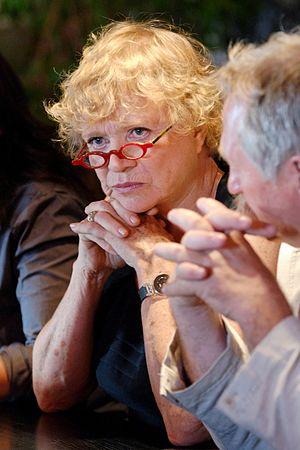
Eva Joly et José Bové à la conférence de presse précédant le meeting d'Europe Écologie au Zénith le 3 juin 2009, dans le cadre de la campagne française pour les élections européennes de 2009.
L’affaire Dumas est une affaire politico-financière française dont les faits se sont déroulés au début des années 1990. Elle concerne des sommes détournées d’une entreprise pétrolière alors publique, Elf Aquitaine, par ses dirigeants : Loïk Le Floch-Prigent et Alfred Sirven. Dans le cadre de cette affaire, une grande partie de l’argent détourné a profité à Christine Deviers-Joncour qui était la maitresse du ministre des Affaires étrangères de l’époque, Roland Dumas. Ce dernier qui avait été soupçonné de corruption et de complicité a finalement été reconnu innocent après son second procès.
L'entreprise d'exploitation, raffinage et de distribution pétrolière Elf-Aquitaine a été impliquée dans de nombreuses affaires médiatiques comme l'affaire des avions renifleurs au début des années 1980. Ce que l'on nomme l'« affaire Elf » est un vaste scandale et longue affaire politico-financière qui a éclaté en 1994, sur des détournements totalisant 504 millions $, à la suite d'une enquête de la Commission des opérations de bourse sur le financement de l'entreprise textile Bidermann par Elf entre 1989 et 1993. Cette affaire est considérée comme « le plus gros scandale politico-financier et de détournements de fonds dans une démocratie occidentale depuis la fin de la Seconde Guerre mondiale ».
L’affaire des frégates de Taïwan est liée à un contrat d’armement signé en août 1991 qui prévoyait la vente par des industries françaises de six frégates devant servir à la marine taïwanaise. À cette occasion, plus de 500 millions de dollars furent versés sous la forme de commissions aux autorités chinoises et taïwanaises. Parmi celles-ci une partie est revenue en France sous la forme de rétrocommission. En plus des détournements d’argent, certaines personnes liées à ce dossier ont trouvé la mort d’une manière inexpliquée.